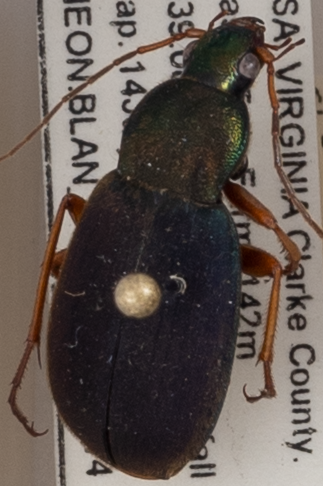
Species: Chlaenius aestivus
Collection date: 2020-07-14
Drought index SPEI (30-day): -1.01
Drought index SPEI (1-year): -0.524
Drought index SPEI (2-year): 1.69